The Powerhouse (San Luis Obispo, California)

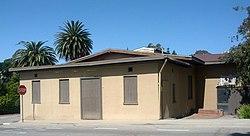

The Powerhouse is a historic building located on the California Polytechnic State University campus in San Luis Obispo, California. Built from 1909 to 1910, it is the oldest building still standing at Cal Poly.